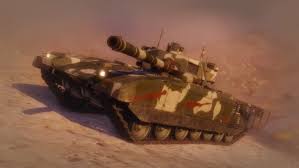
Label: T-14